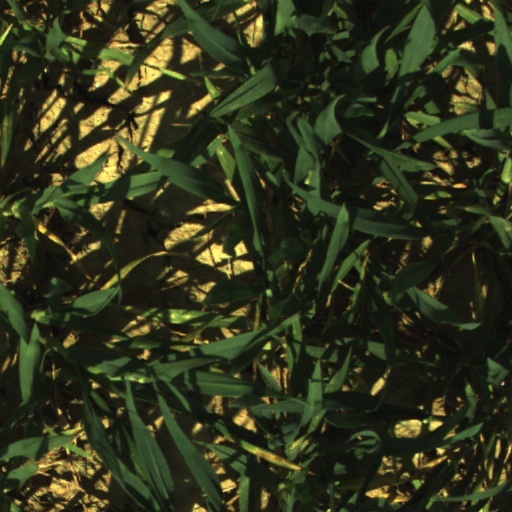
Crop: wheat